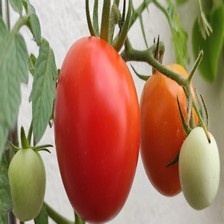
Label: tomato